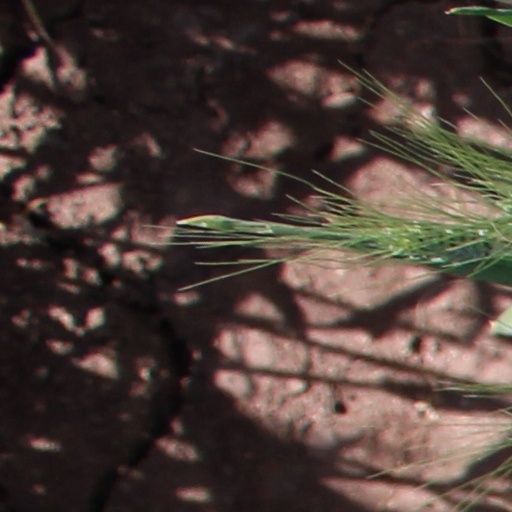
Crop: wheat